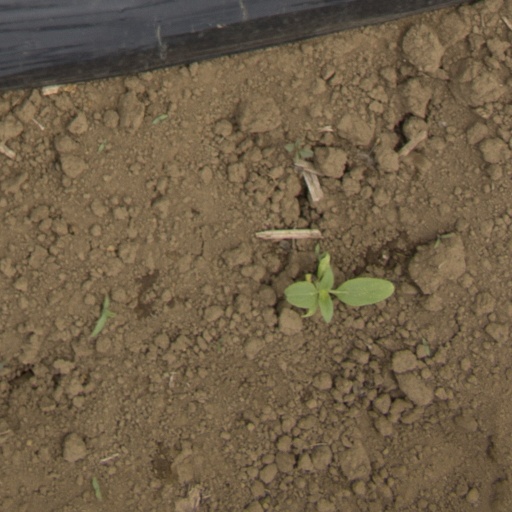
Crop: Jerusalem artichoke